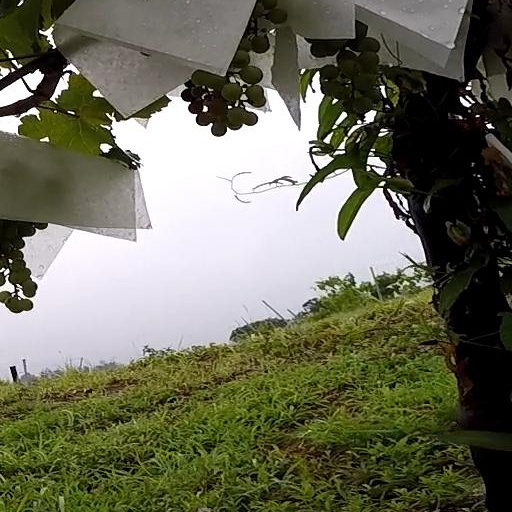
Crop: grape